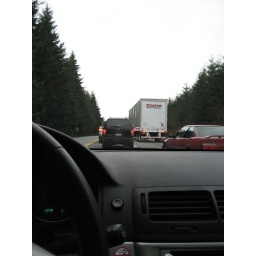
a car missed the road and was stuck in a tree